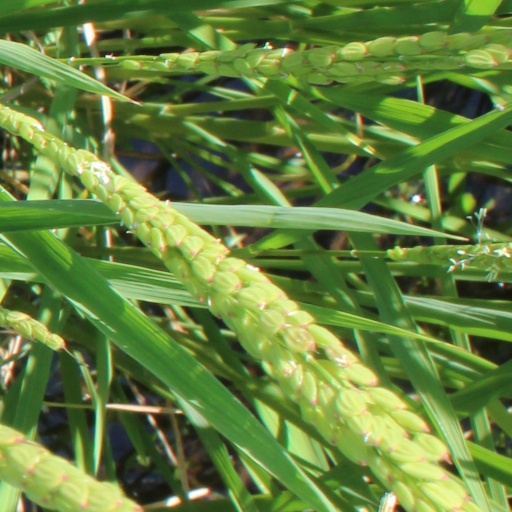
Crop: rice